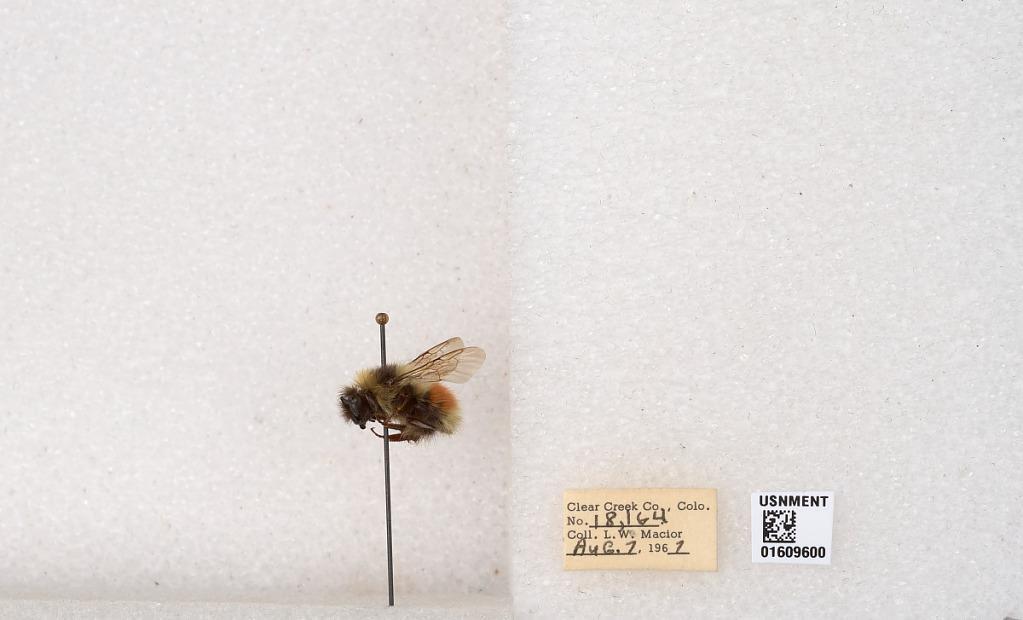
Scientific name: Bombus (Pyrobombus) sylvicola Kirby
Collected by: L. Macior
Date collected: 1967-8-7
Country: United States
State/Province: Colorado
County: Clear Creek
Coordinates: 39.6856, -105.645